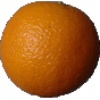
Label: orange